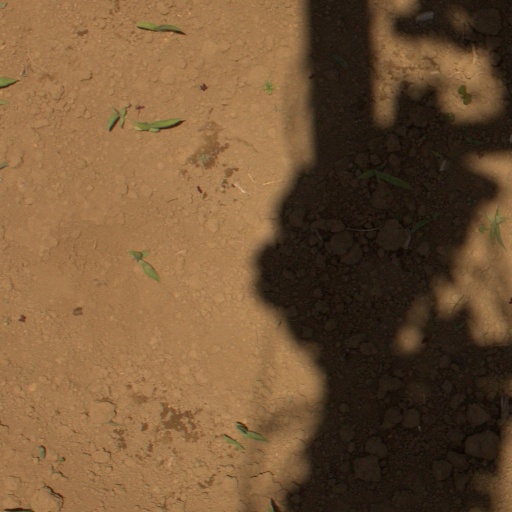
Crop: Jerusalem artichoke